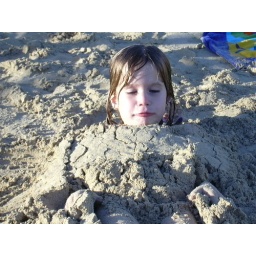
my sister kyndall buried in sand at a beach